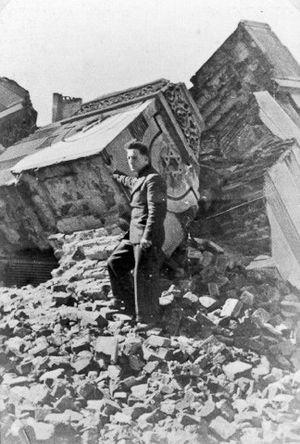
La vieille synagogue de Łódź ou synagogue de la vieille ville était avant la Seconde Guerre mondiale, la principale synagogue orthodoxe de Łódź. Construite par des magnats industriels juifs orthodoxes, elle devait surclasser, ou au moins égaler, la grande synagogue de Łódź, construite en 1881 par la communauté juive réformée. Elle est inaugurée en 1861, de nouveau inaugurée en 1900 après une profonde restructuration, elle est détruite par les nazis en 1939.